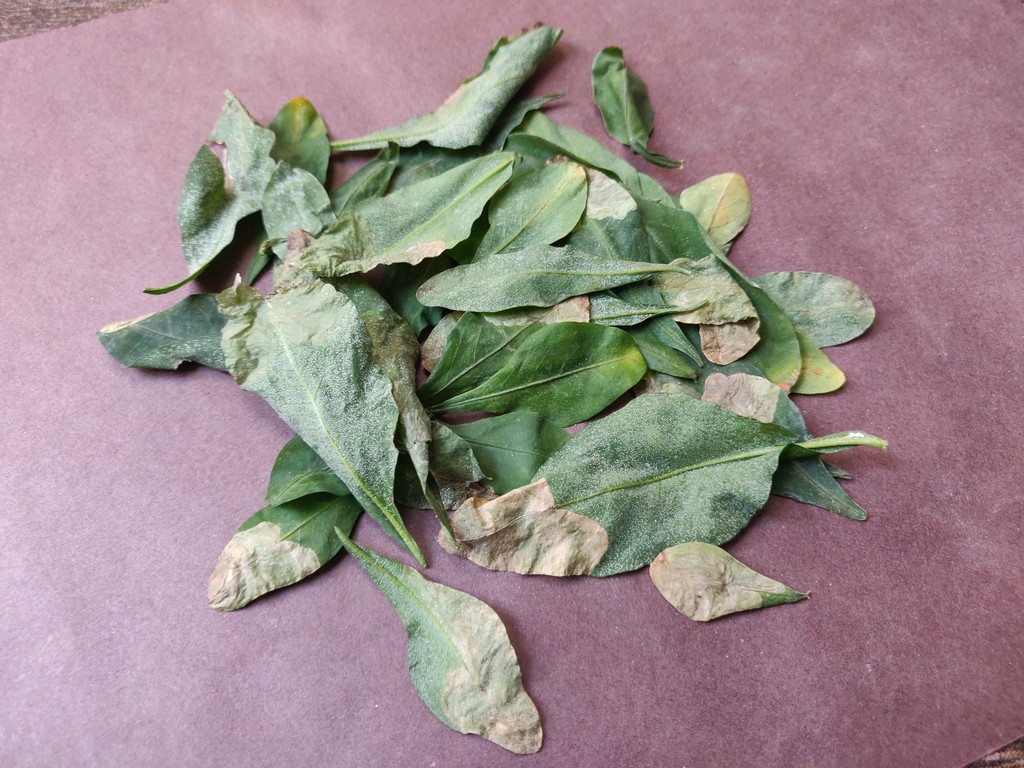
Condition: Unhealthy
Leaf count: multiple
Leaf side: unknown